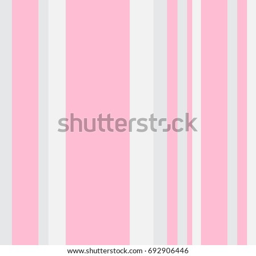
striped pattern with stylish colors .